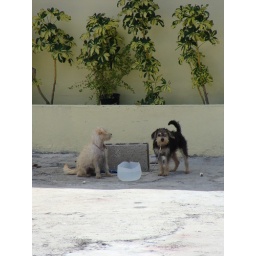
The dogs across the street were recently adopted street dogs. There are tons of stray animals in PR.